Burton Harrison

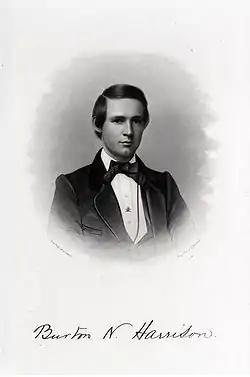
Burton N. Harrison, Yale College Class of 1859

Burton Norvell Harrison (July 14, 1838 – March 29, 1904), was a lawyer, American Democratic politician, and private secretary to Confederate States of America president Jefferson Davis. Harrison's support for the pro-slavery South countered against his father's support for anti-slavery.